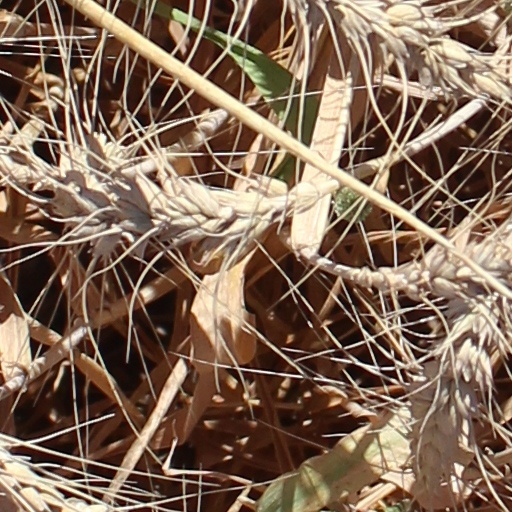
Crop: wheat